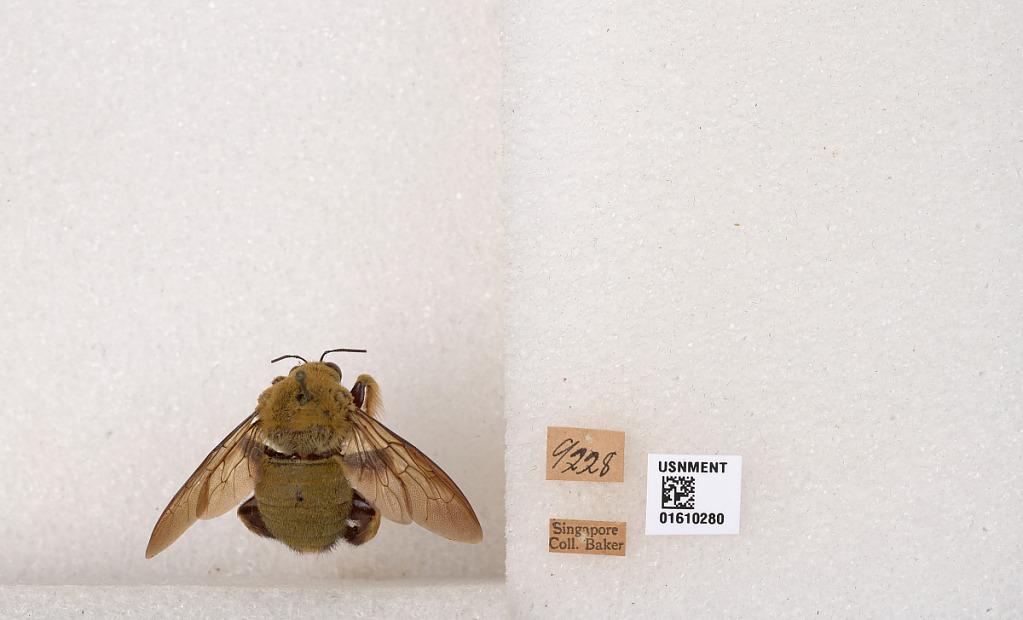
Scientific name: Xylocopa (Koptortosoma) aestuans (Linnaeus)
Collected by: Baker
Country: Singapore
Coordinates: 1.35587, 103.822